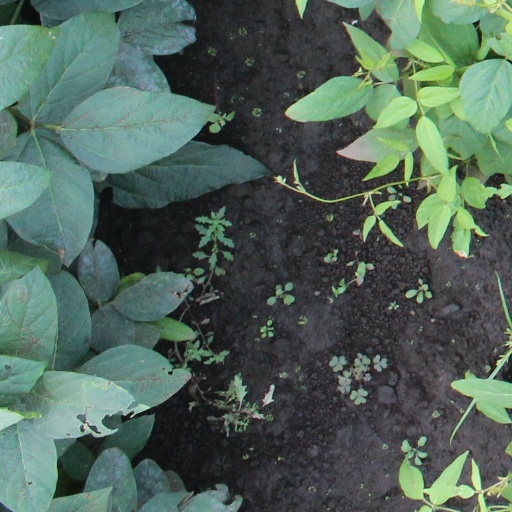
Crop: soybean